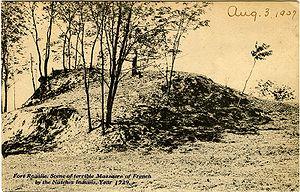
Ceci est une liste des forts de la Nouvelle-France. Pour faciliter l'accès, les forts sont
Étienne de Perier dit « Perier l'Ainé », né en 1687 à Dunkerque et mort le 1ᵉʳ avril 1766 au château de Tréoudale à Saint-Martin-des-Champs, est un gouverneur colonial français du XVIIIème siècle, lieutenant-général des armées navales du roi Louis XV et Grand-croix de l'Ordre royal et militaire de Saint-Louis.
Le Fort Rosalie, fondé par le négociant et négrier français Antoine Crozat est fortement lié à l'histoire des colons en Louisiane française.
La révolte des Natchez est un conflit ayant opposé, de 1729 à 1731, la tribu amérindienne des Natchez et leurs alliés aux colons français de Basse-Louisiane. Il a été particulièrement violent. Les Natchez finirent exterminés ou réduits en esclavage et vendus aux Antilles aux colons de Saint-Domingue. Il montre aussi que, contrairement à ce que l'on pense habituellement, les Français ne furent pas toujours en bonne amitié avec les tribus amérindiennes de leurs colonies américaines, comme en témoignent également les guerres franco-iroquoises ou les guerres avec les Renards, même si une majorité de peuples de la Nouvelle-France furent des alliés.